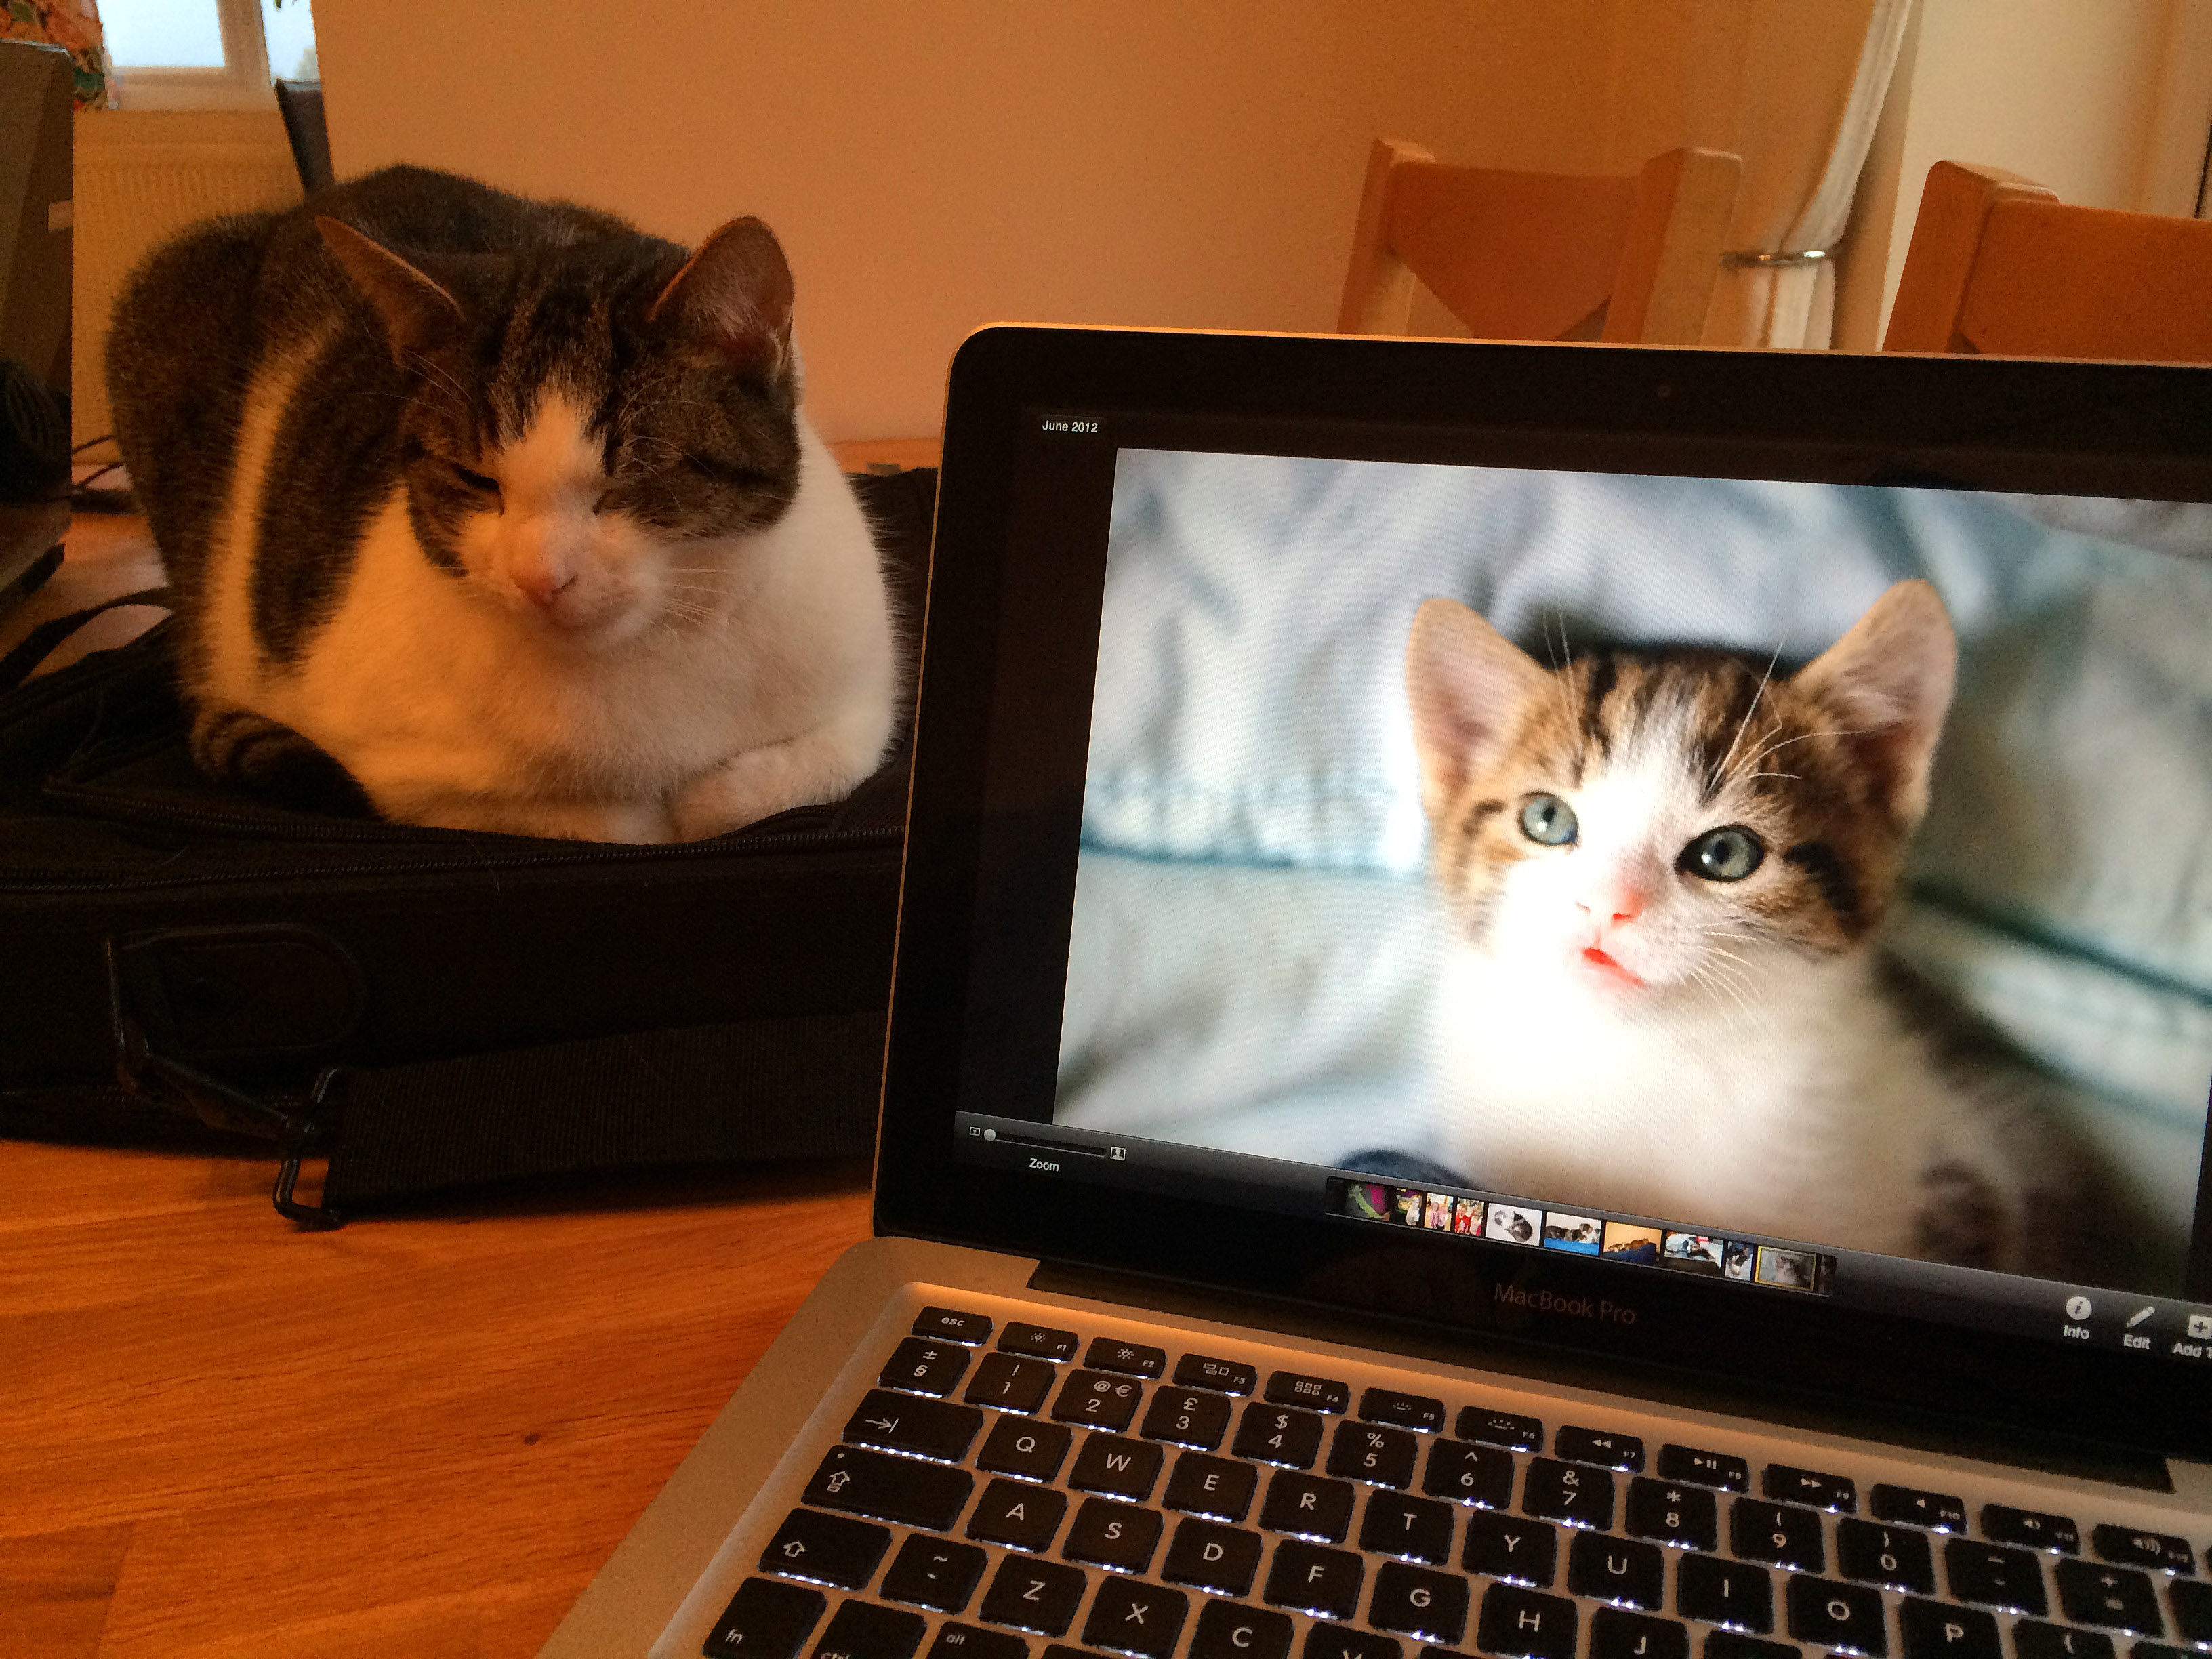
laptop, computer, macbook, old, young, kitten, cat, whiskers, new, small to medium sized cats, cat like mammal